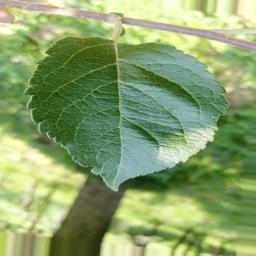
Label: Healthy